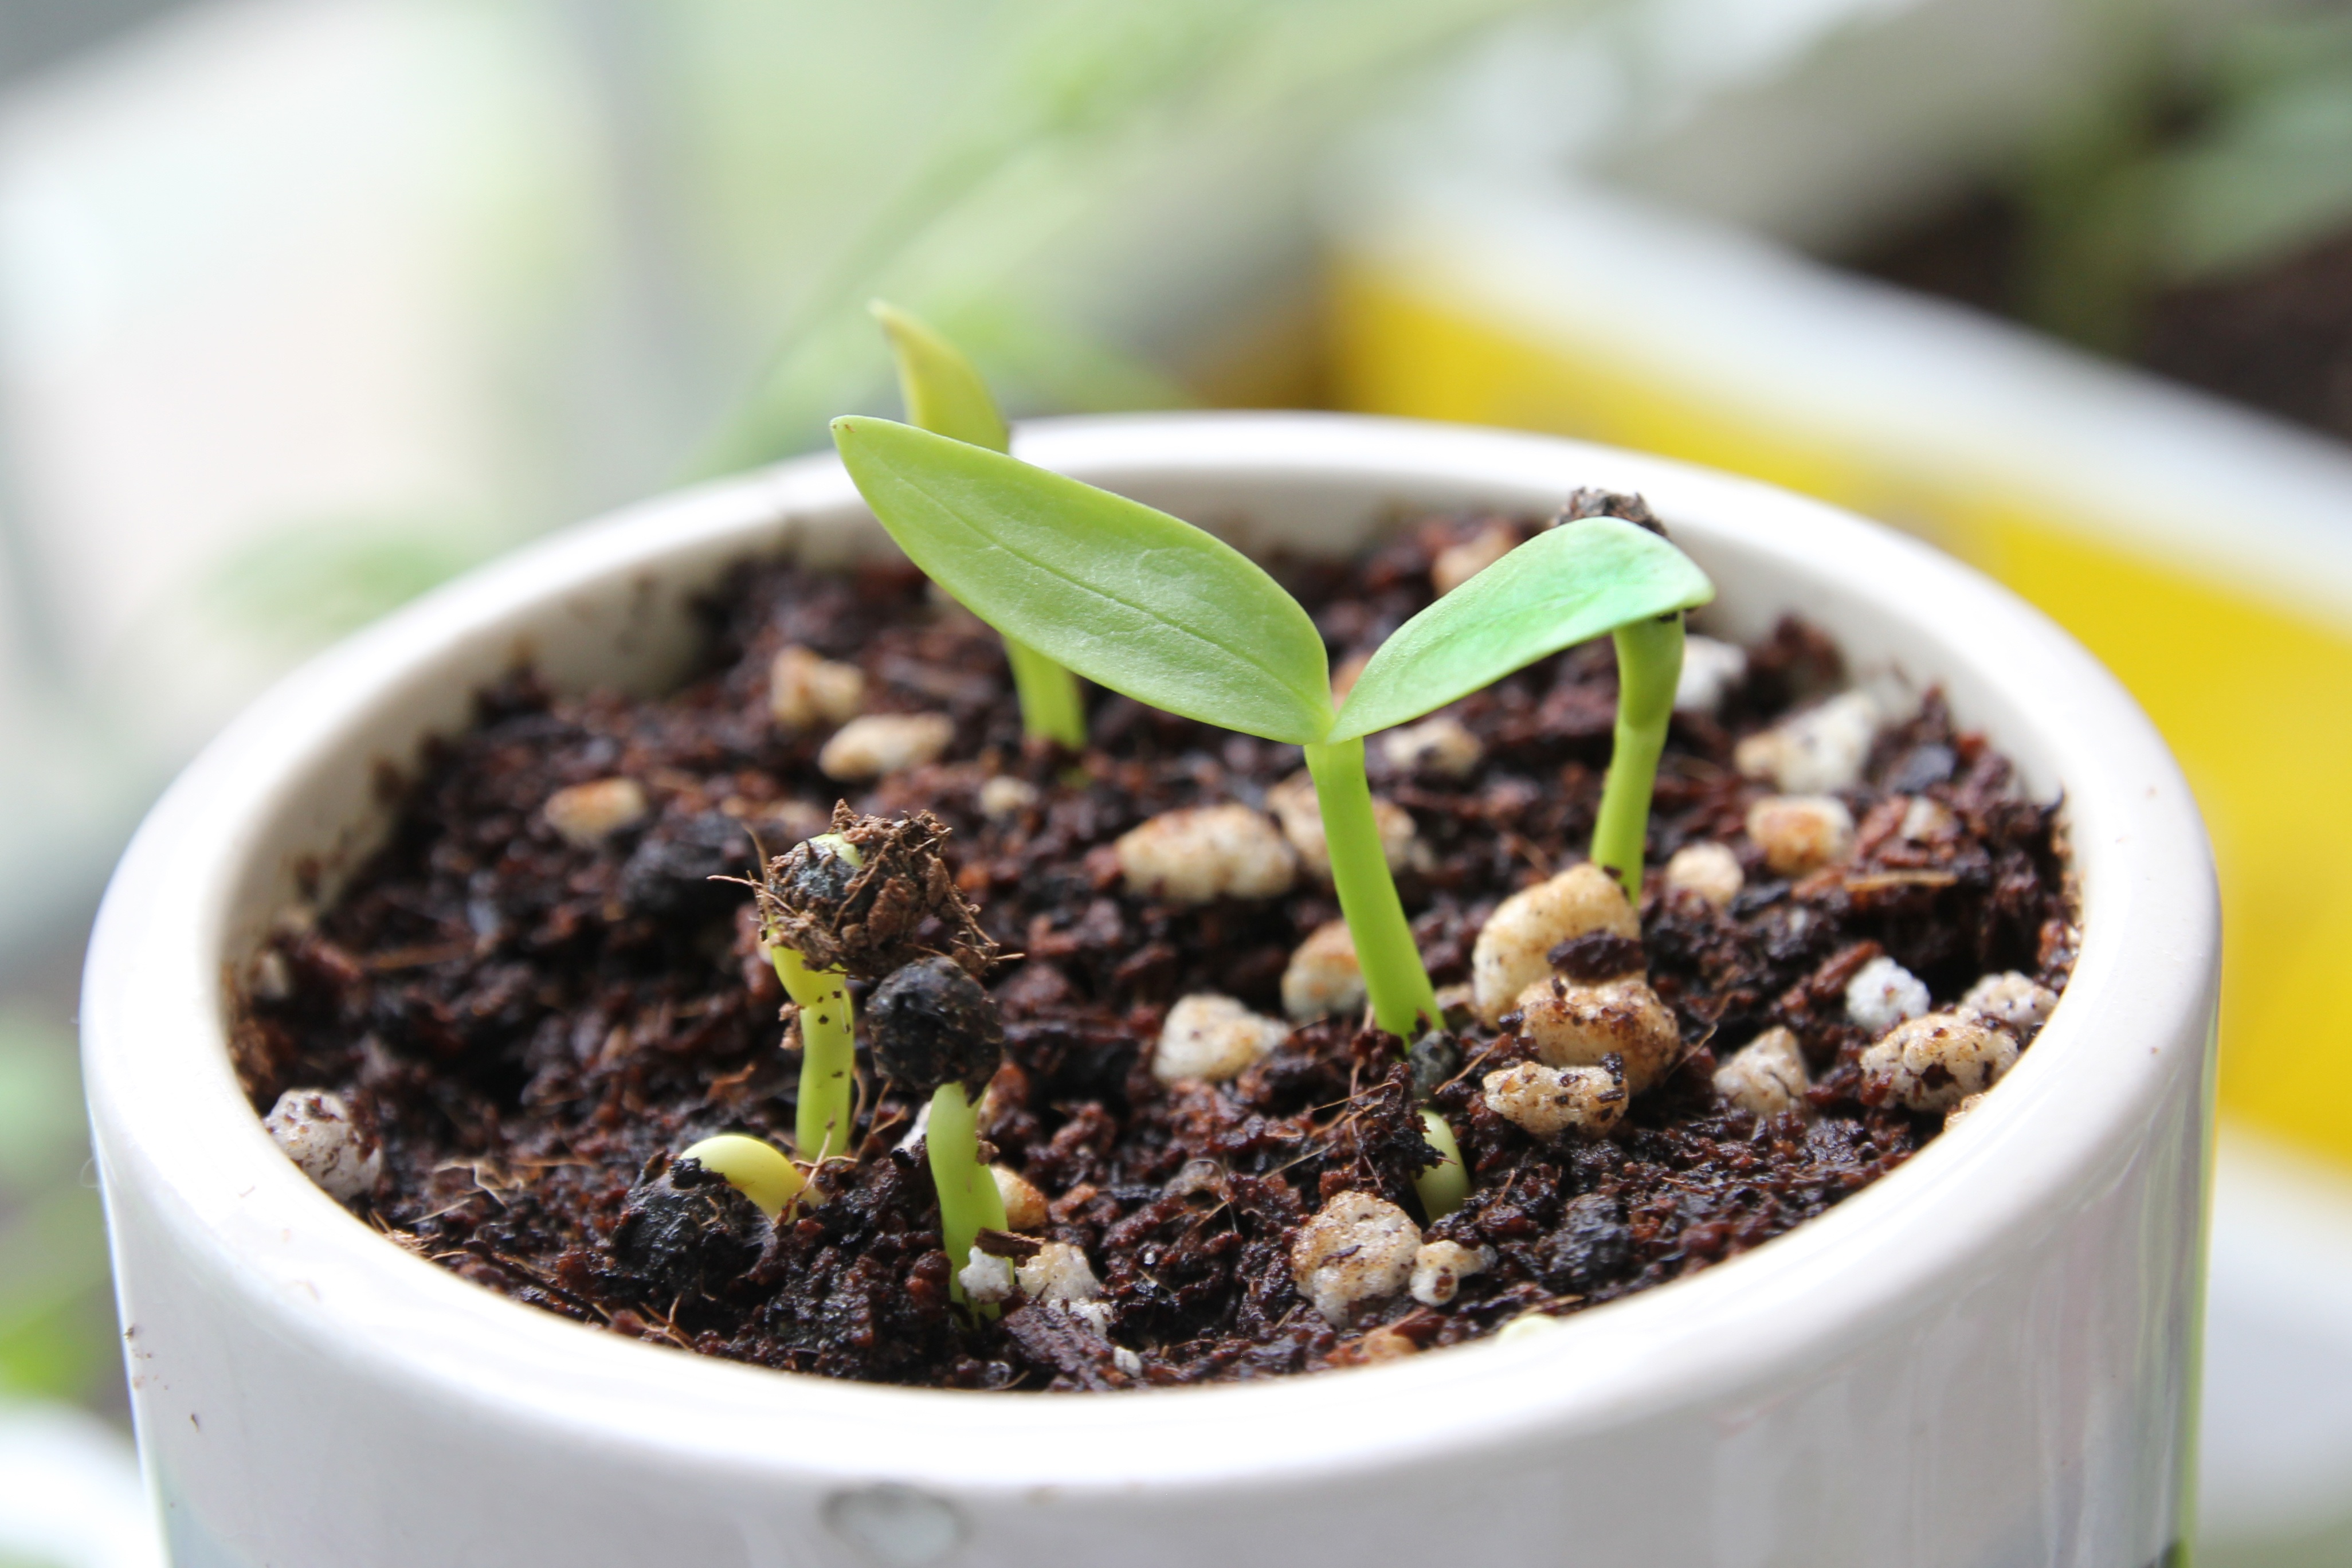
plant, leaf, flower, dish, food, green, herb, produce, vegetable, grow, fresh, soil, garden, sprout, spinach, indian, oriental, organic, flowering plant, sprouted, indian spinach, land plant, tapenade